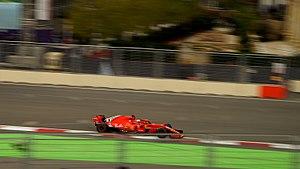
Le Grand Prix automobile d'Azerbaïdjan 2018 disputé le 29 avril 2018 sur le circuit urbain de Bakou, est la 980ᵉ épreuve du championnat du monde de Formule 1 courue depuis 1950. Il s'agit de la 2ᵉ édition du Grand Prix d'Azerbaïdjan comptant pour le championnat du monde de Formule 1 et la quatrième manche du championnat 2018.
Sebastian Vettel, né le 3 juillet 1987 à Heppenheim en Allemagne est un pilote automobile allemand, vainqueur quatre fois consécutivement du championnat du monde de Formule 1, en 2010, 2011, 2012 et 2013 comme seuls avant lui l'avaient été Juan Manuel Fangio et Michael Schumacher.